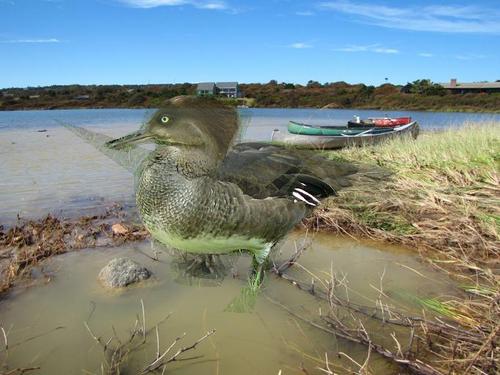
Bird species: Red_breasted_Merganser
Bird type: waterbird
Background: water